George Herbert Pethybridge

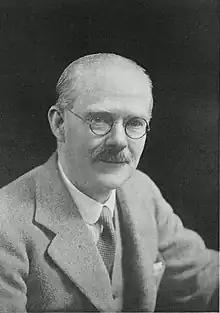

George Herbert Pethybridge (1 October 1871, Bodmin, Cornwall, UK – 23 May 1948, Bodmin) was a British mycologist and phytopathologist, who gained an international reputation for his research on diseases of the potato species "Solanum tuberosum". He is noteworthy for his 1913 discovery of the water mold species "Phytophthora erythroseptica".